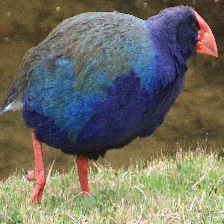
Species: TAKAHE
Scientific name: PORPHYRIO HOCHSTETTERI
ImageNet parent category: european_gallinule